3rd Narmada Bridge

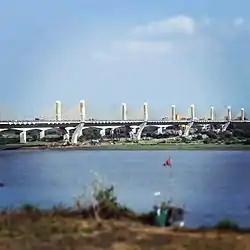
Extradosed bridge with the longest spans in India

The New Narmada Bridge (or the 3rd Narmada Bridge) is an extra dosed bridge, constructed at Bharuch, India. It is a long bridge, built over river Narmada on NH-8. The four-lane bridge is a part of larger project involving six laning of a section of NH-8 between Vadodara and Surat. It runs parallel to Sardar Bridge. It is the extradosed bridge with the longest spans in India, long. The bridge was constructed by Larsen & Toubro and Dywidag Systems International (DSI-Bridgecon). The estimated cost of bridge is . This bridge was inaugurated by Indian Prime Minister Narendra Modi on 7 March 2017.